Bruce Tolentino

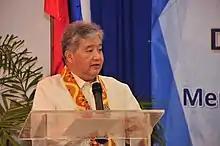
Bruce Tolentino in Dinagat Islands, 2018

Victor Bruce Jularbal Tolentino, is a Filipino economist, author, professor, and economic policymaker.